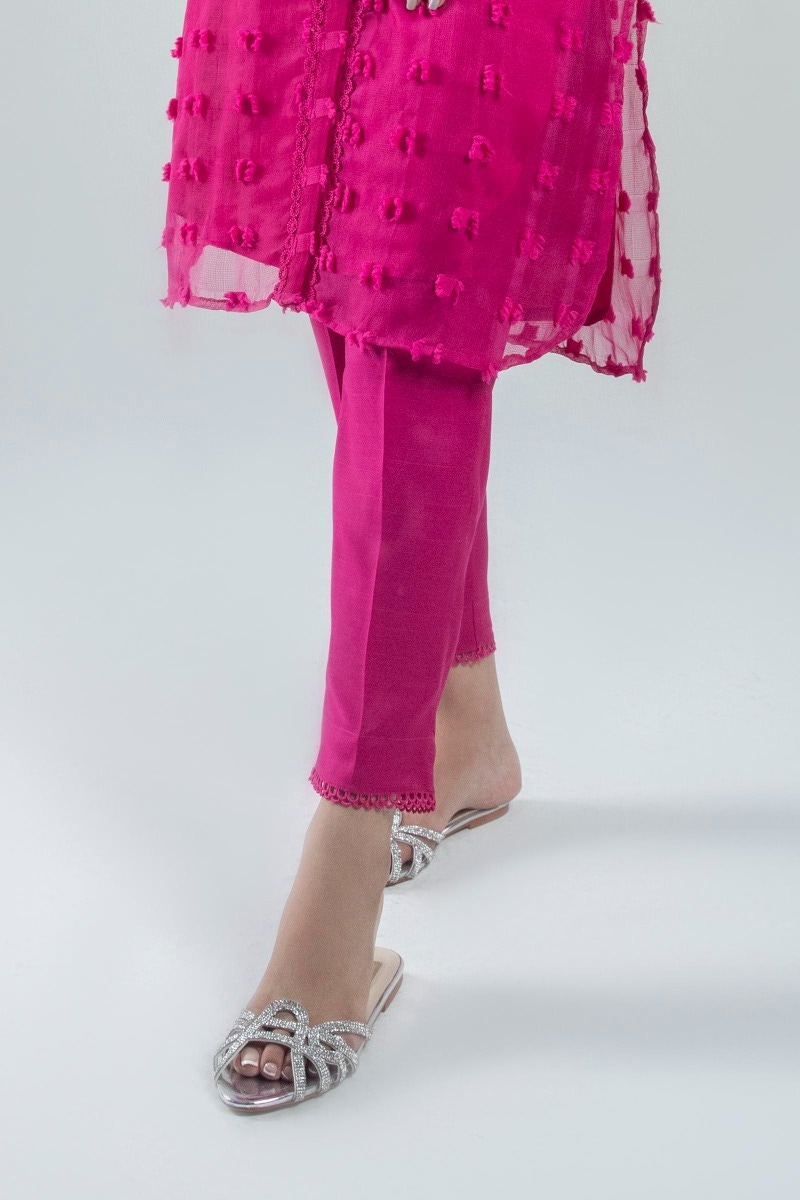
fuchsia kamla embroidered pants